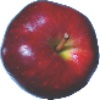
Label: red_delicious_apple